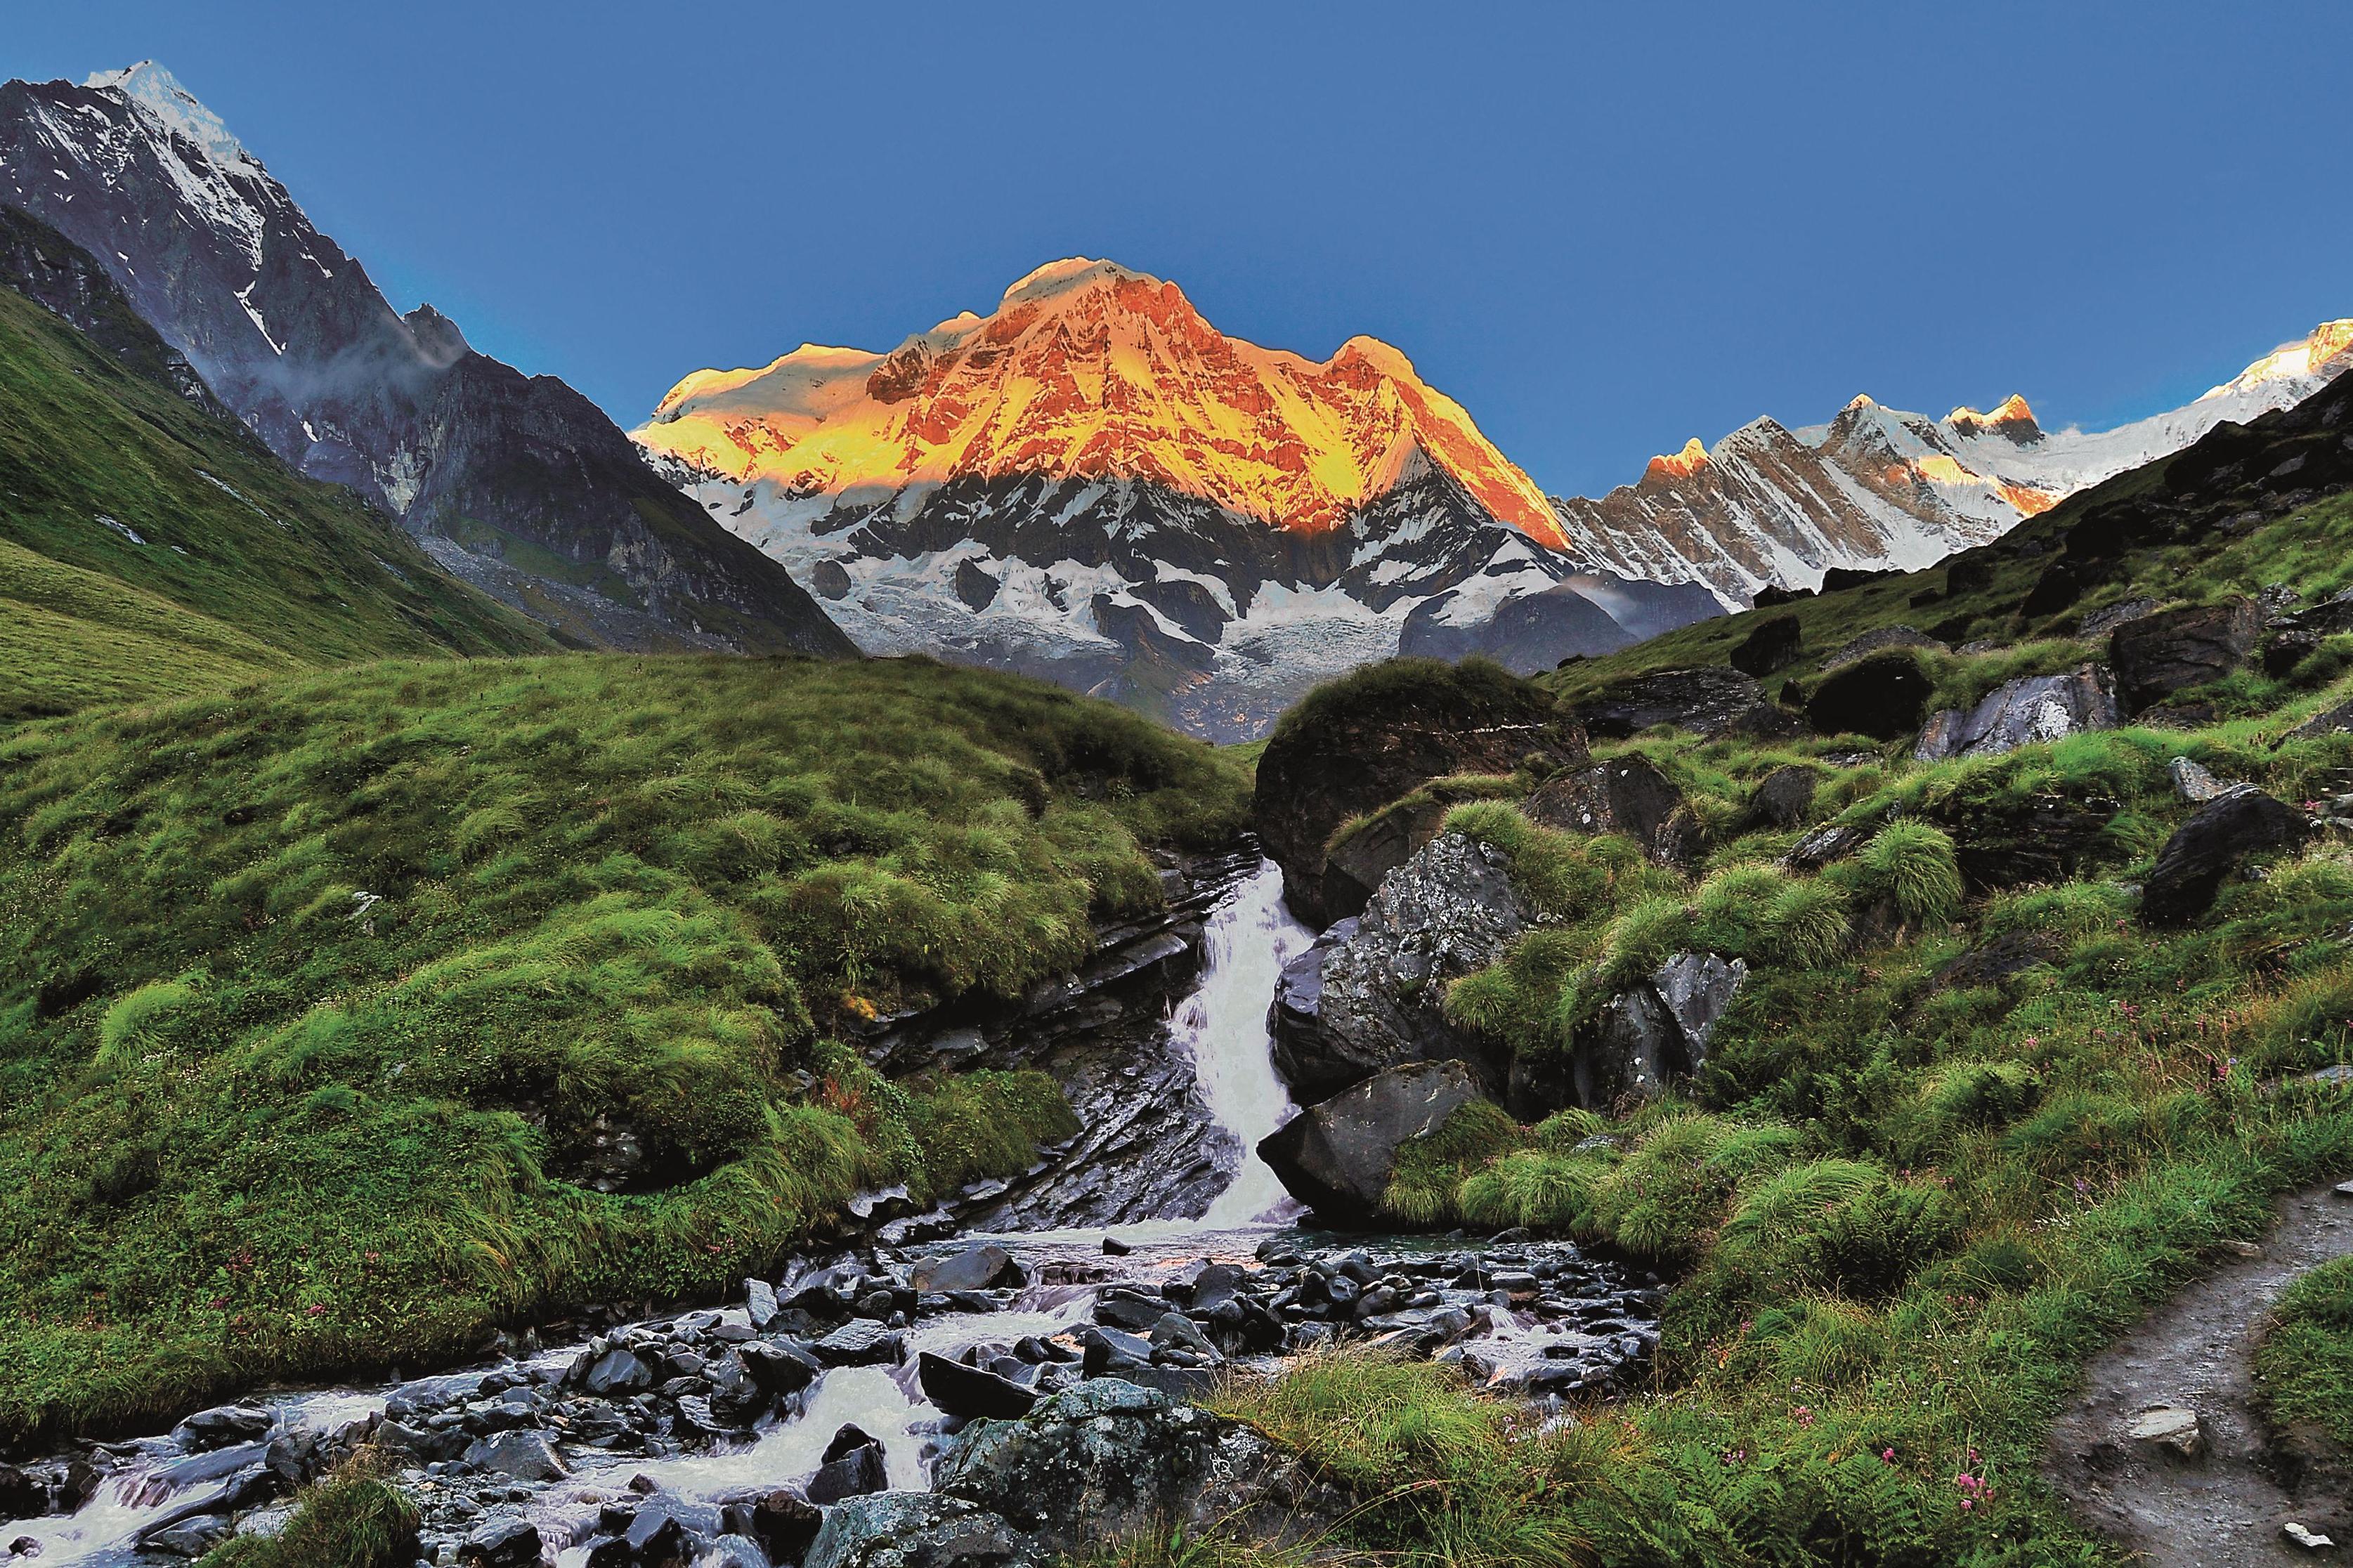
mountins, sky, weather, landschaft, landscape, nature, grass, waterfall, stones, sunset, sun, mountain, plant, water, ecoregion, natural landscape, highland, cloud, biome, bank, mountainous landforms, geological phenomenon, glacial landform, valley, mountain range, grassland, meadow, larch, hill, slope, massif, tree, mountain river, geology, fell, forest, hill station, stream, ridge, rock, arroyo, tarn, riparian zone, summit, ar te, lake district, road, tundra, creek, reflection, moraine, alps, mountain pass, winter, ravine, stream bed, adventure